Burgan field

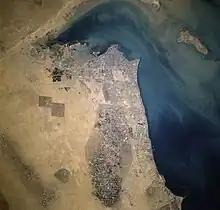
Much of western and southern Kuwait is home to some of the largest oil fields in the world. The dark patch of land in southern Kuwait is where the Burgan oil field is located.

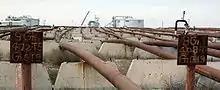
Pipelines in the Burgan oilfield

The Burgan field is an oil field situated in the desert of southeastern Kuwait. Burgan field can also refer to the Greater Burgan—a group of three closely spaced fields, which includes, in addition to Burgan field, the much smaller Magwa and Ahmadi fields. Greater Burgan is the world's largest sandstone oil field, and the second-largest overall, after Ghawar in Saudi Arabia. The Burgan field is located on the coast of the Persian Gulf, which played a huge part in the creation of this prominent reservoir formation many million years ago.